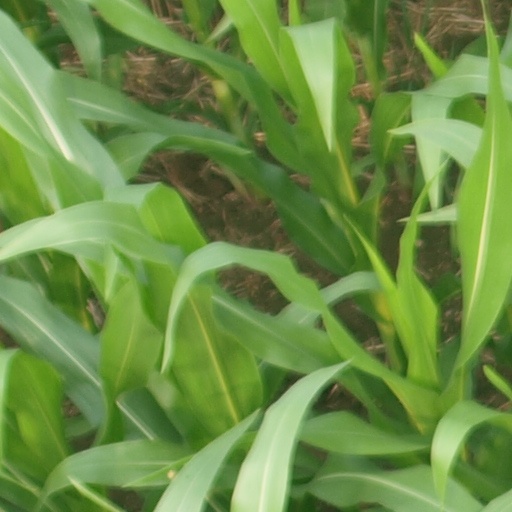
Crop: maize; corn